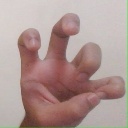
अक्षर: छ